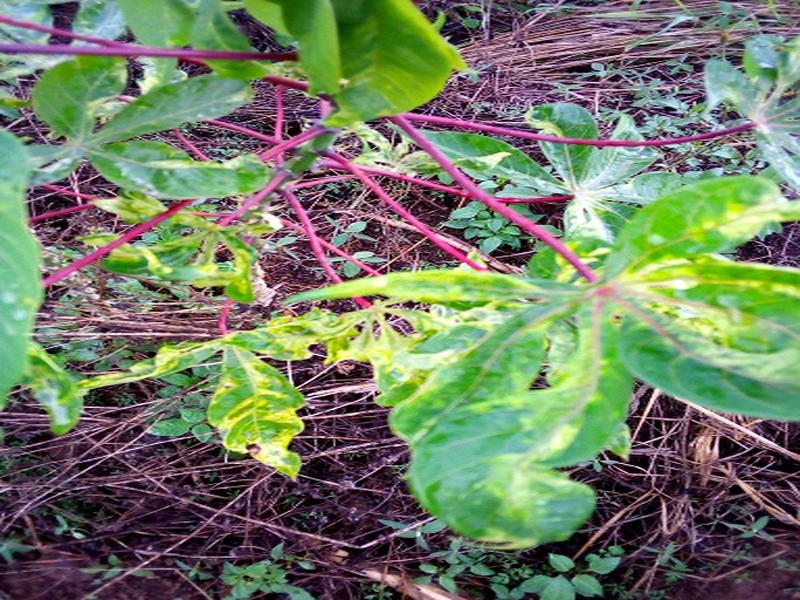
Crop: cassava
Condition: mosaic_disease